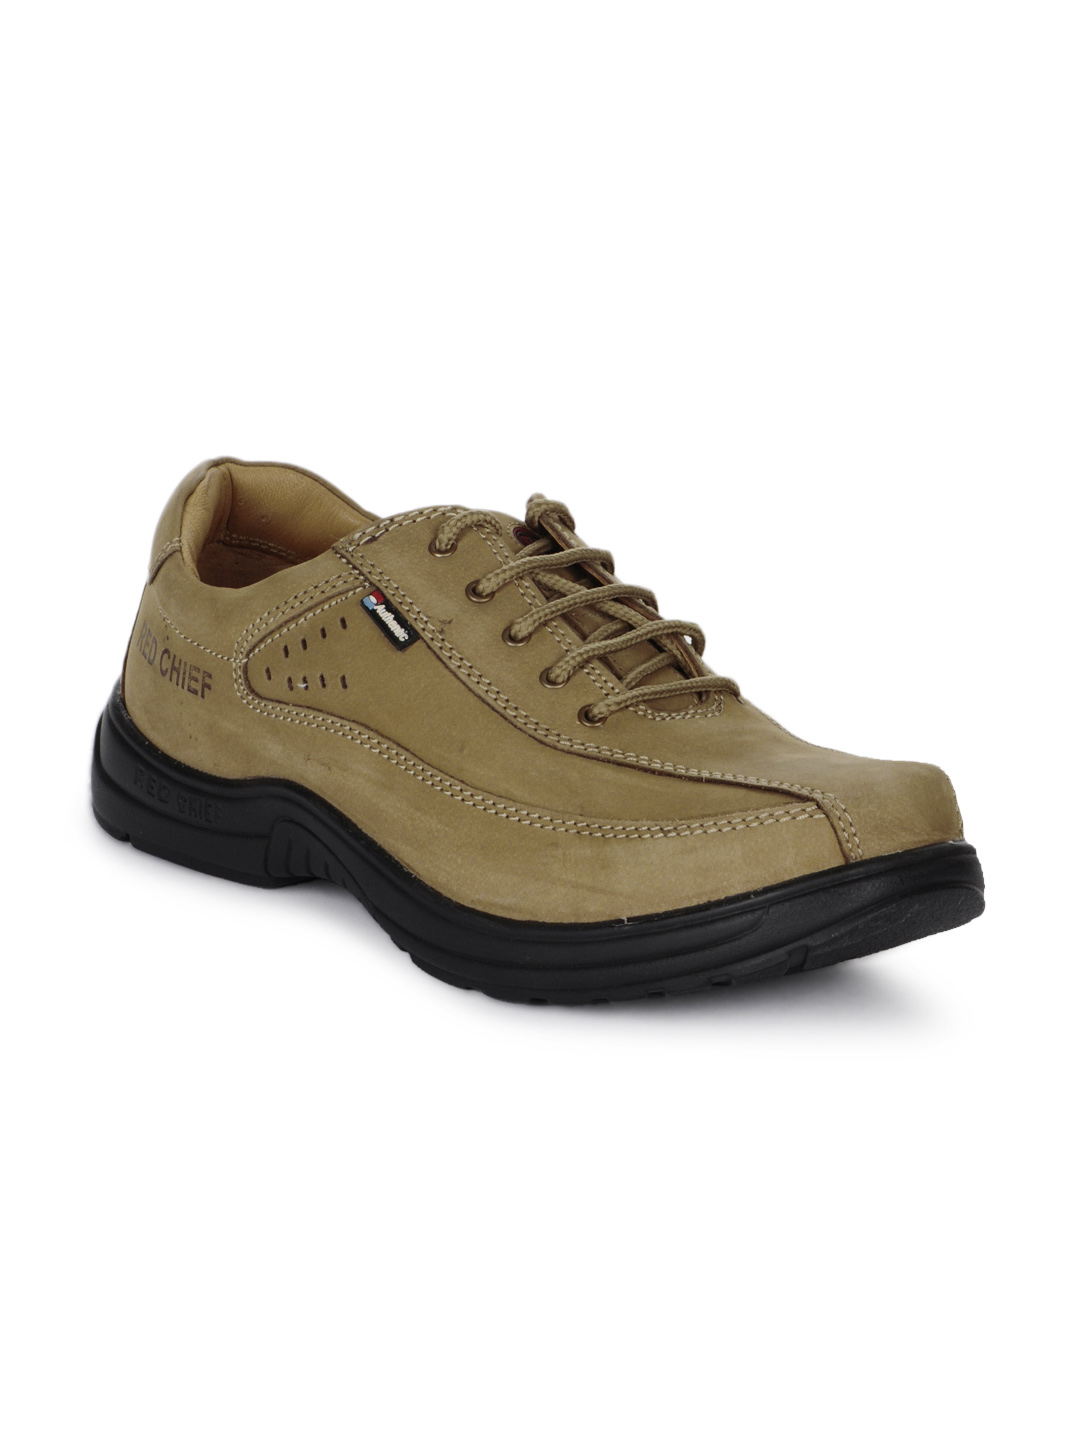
Red Chief Men Mushroom Brown Shoes
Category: Footwear / Shoes / Casual Shoes
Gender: Men
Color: Mushroom Brown
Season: Winter 2018
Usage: Casual